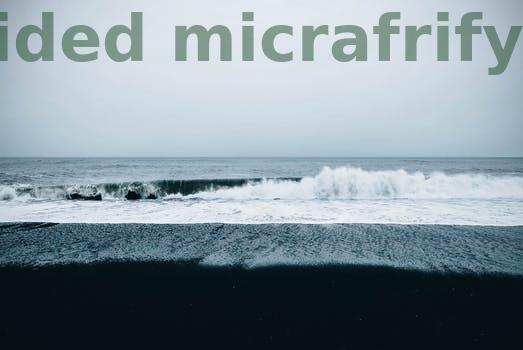
Label: Watermark